Leighton Vander Esch

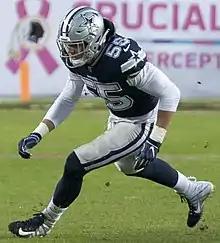
Vander Esch with the Cowboys in 2018

The Cowboys selected Vander Esch in the first round (19th overall) of the 2018 NFL draft. He was the third linebacker selected.